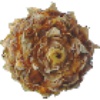
Label: Pineapple Mini 1